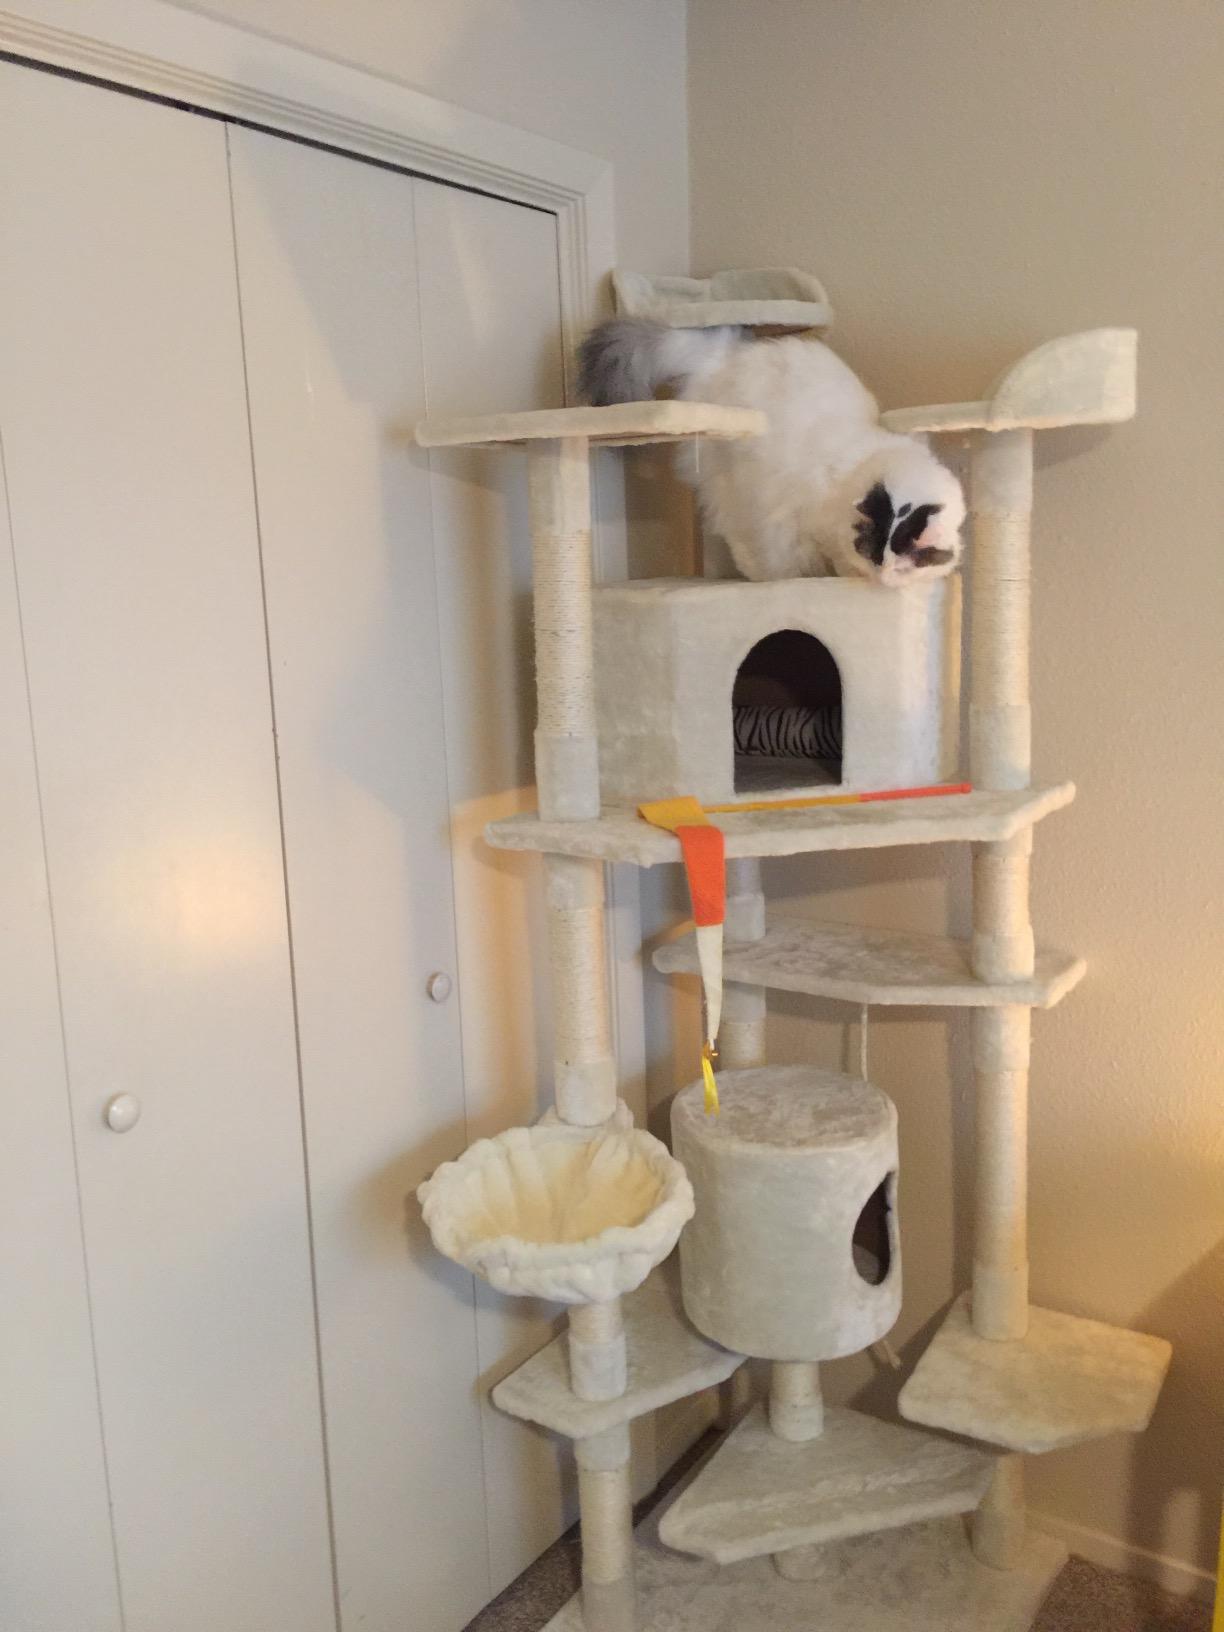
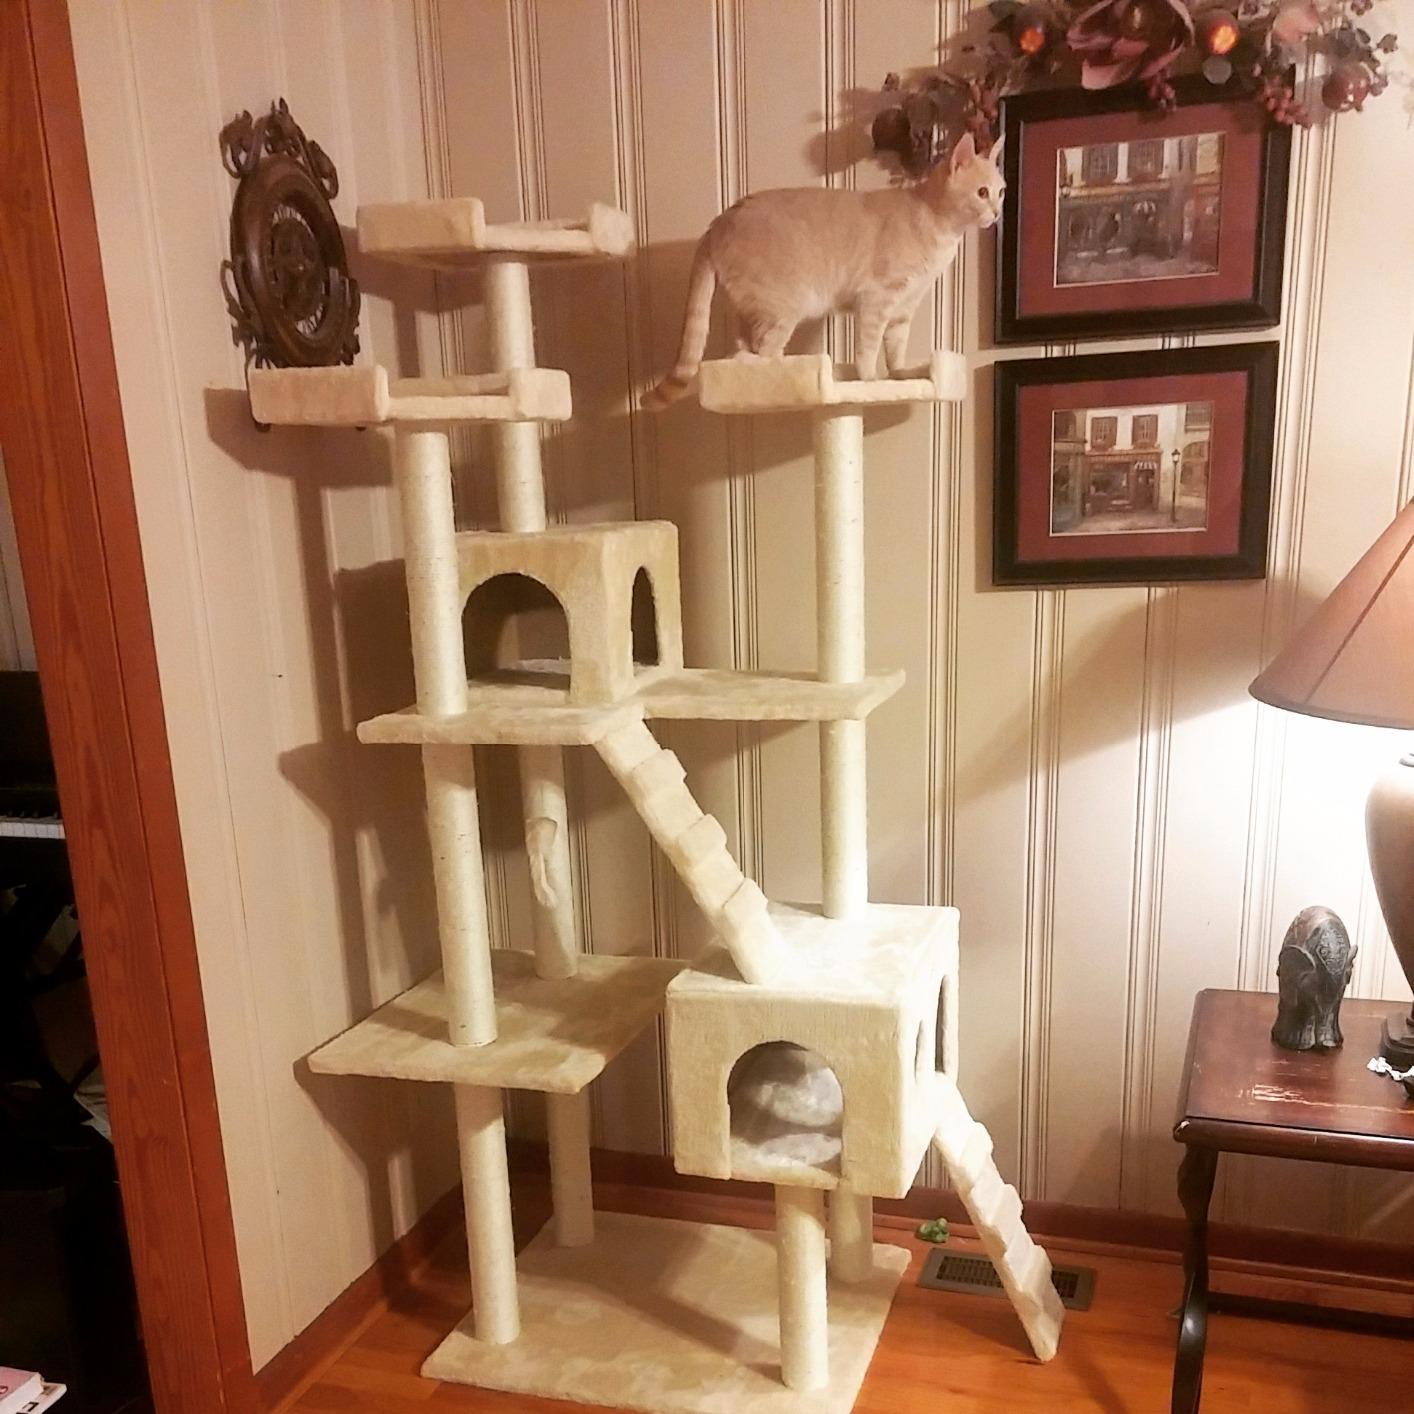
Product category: items_cat tree
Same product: no